Gdynia

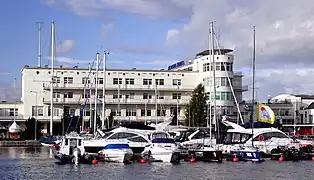
Gdynia Maritime University, Faculty of Navigation

In 2007, 364,202 passengers, 17,025,000 tons of cargo and containers passed through the port. Regular car ferry service operates between Gdynia and Karlskrona, Sweden.